Minster Square (Freiburg im Breisgau)

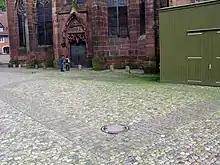
Outlines of the former cemetery chapel of St. Andreas

The market takes place on all working days - with one exception: on August 15, the day of the Assumption of Mary, who is the patron saint of the Minster, the square remains clear. On approximately 10,000 square metres, 80 to 180 market stalls offer groceries, craftwork and souvenirs. The northern side, the so-called farmer's market, is exclusively reserved for local farms and their products. On special occasions, for example the Freiburger wine festival, several stalls have to be shifted into the surrounding alleyways and partially also onto Kaiser-Joseph Street. For many visitors of the city, the minster market of Freiburg is an outstanding attraction. Until the pedestrian zone was established in the 1970s, the square was used as a car park in the afternoon.